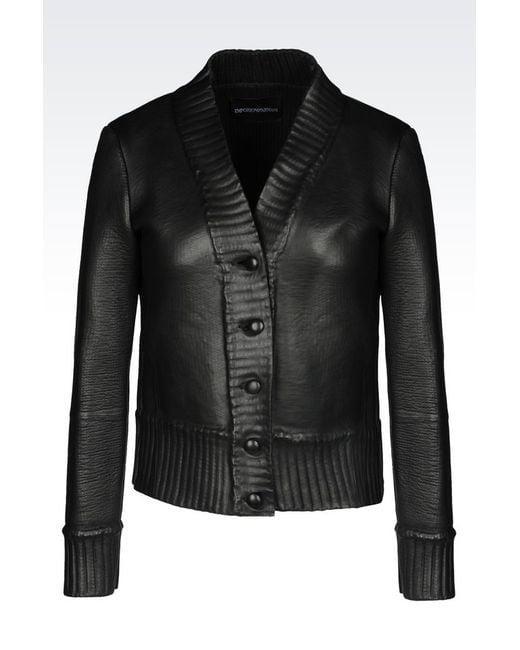
Emporio armani schwarze Lederjacke für Damen